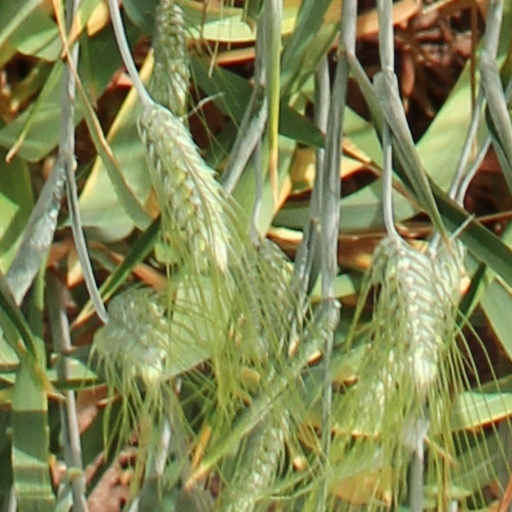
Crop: wheat